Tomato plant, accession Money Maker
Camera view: vertical (180 deg); turntable rotation: 330 degrees
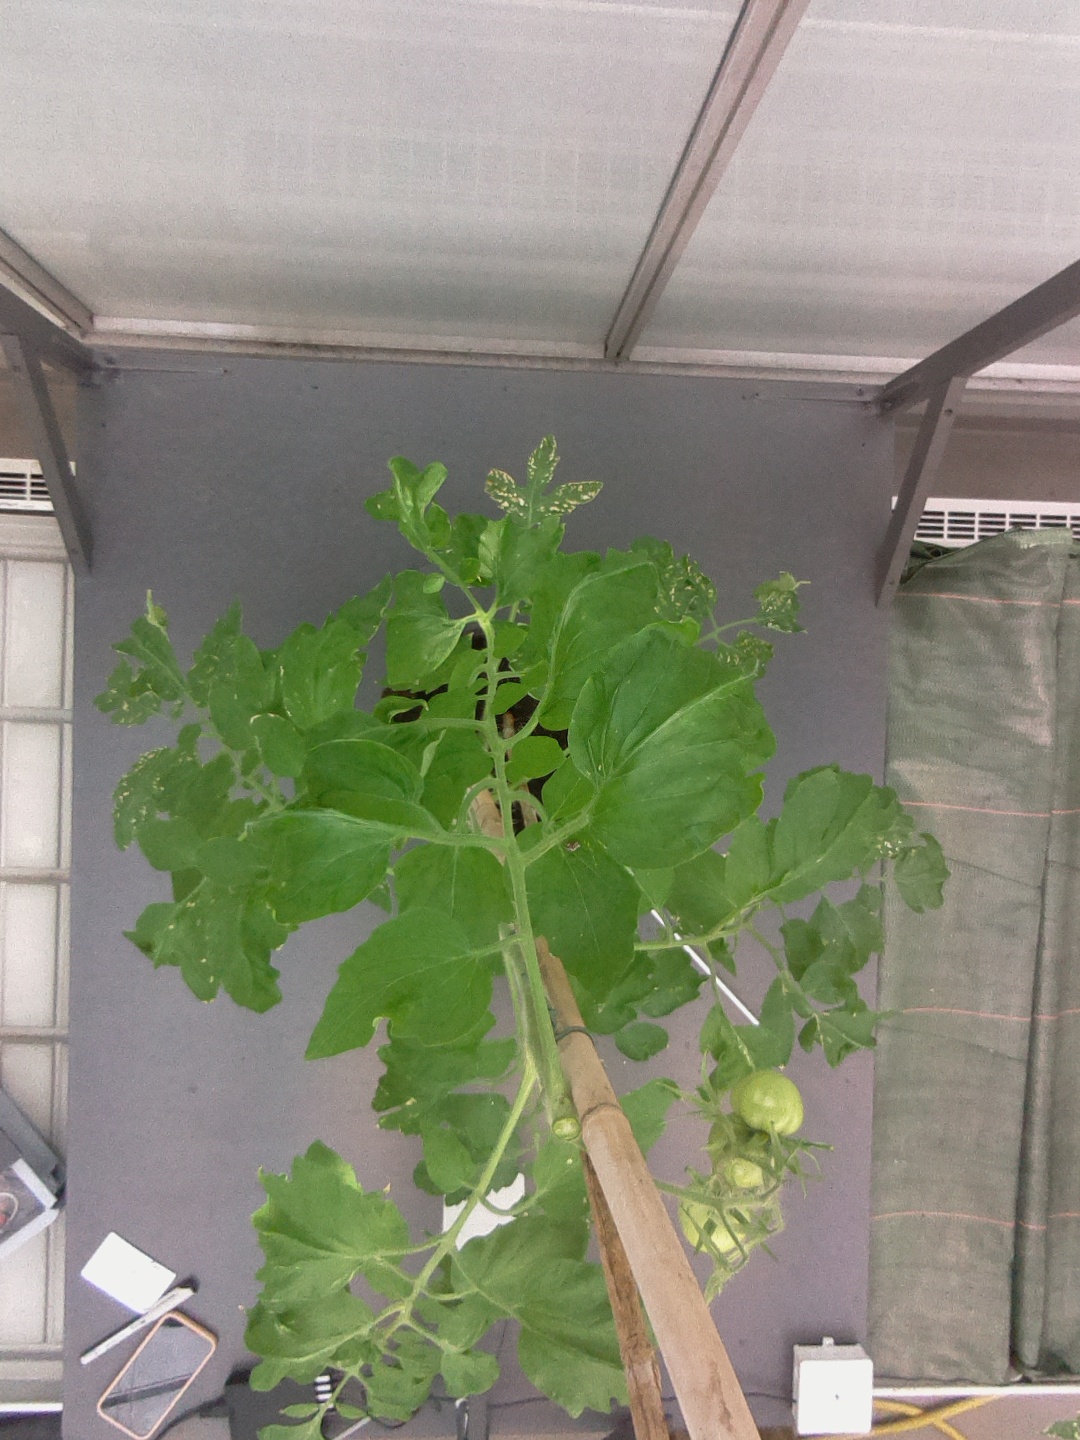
BBCH growth stage 72: 20%-30% of final fruit size